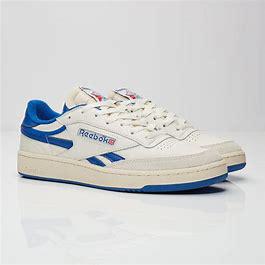
Brand: Reebok
Model: Club C